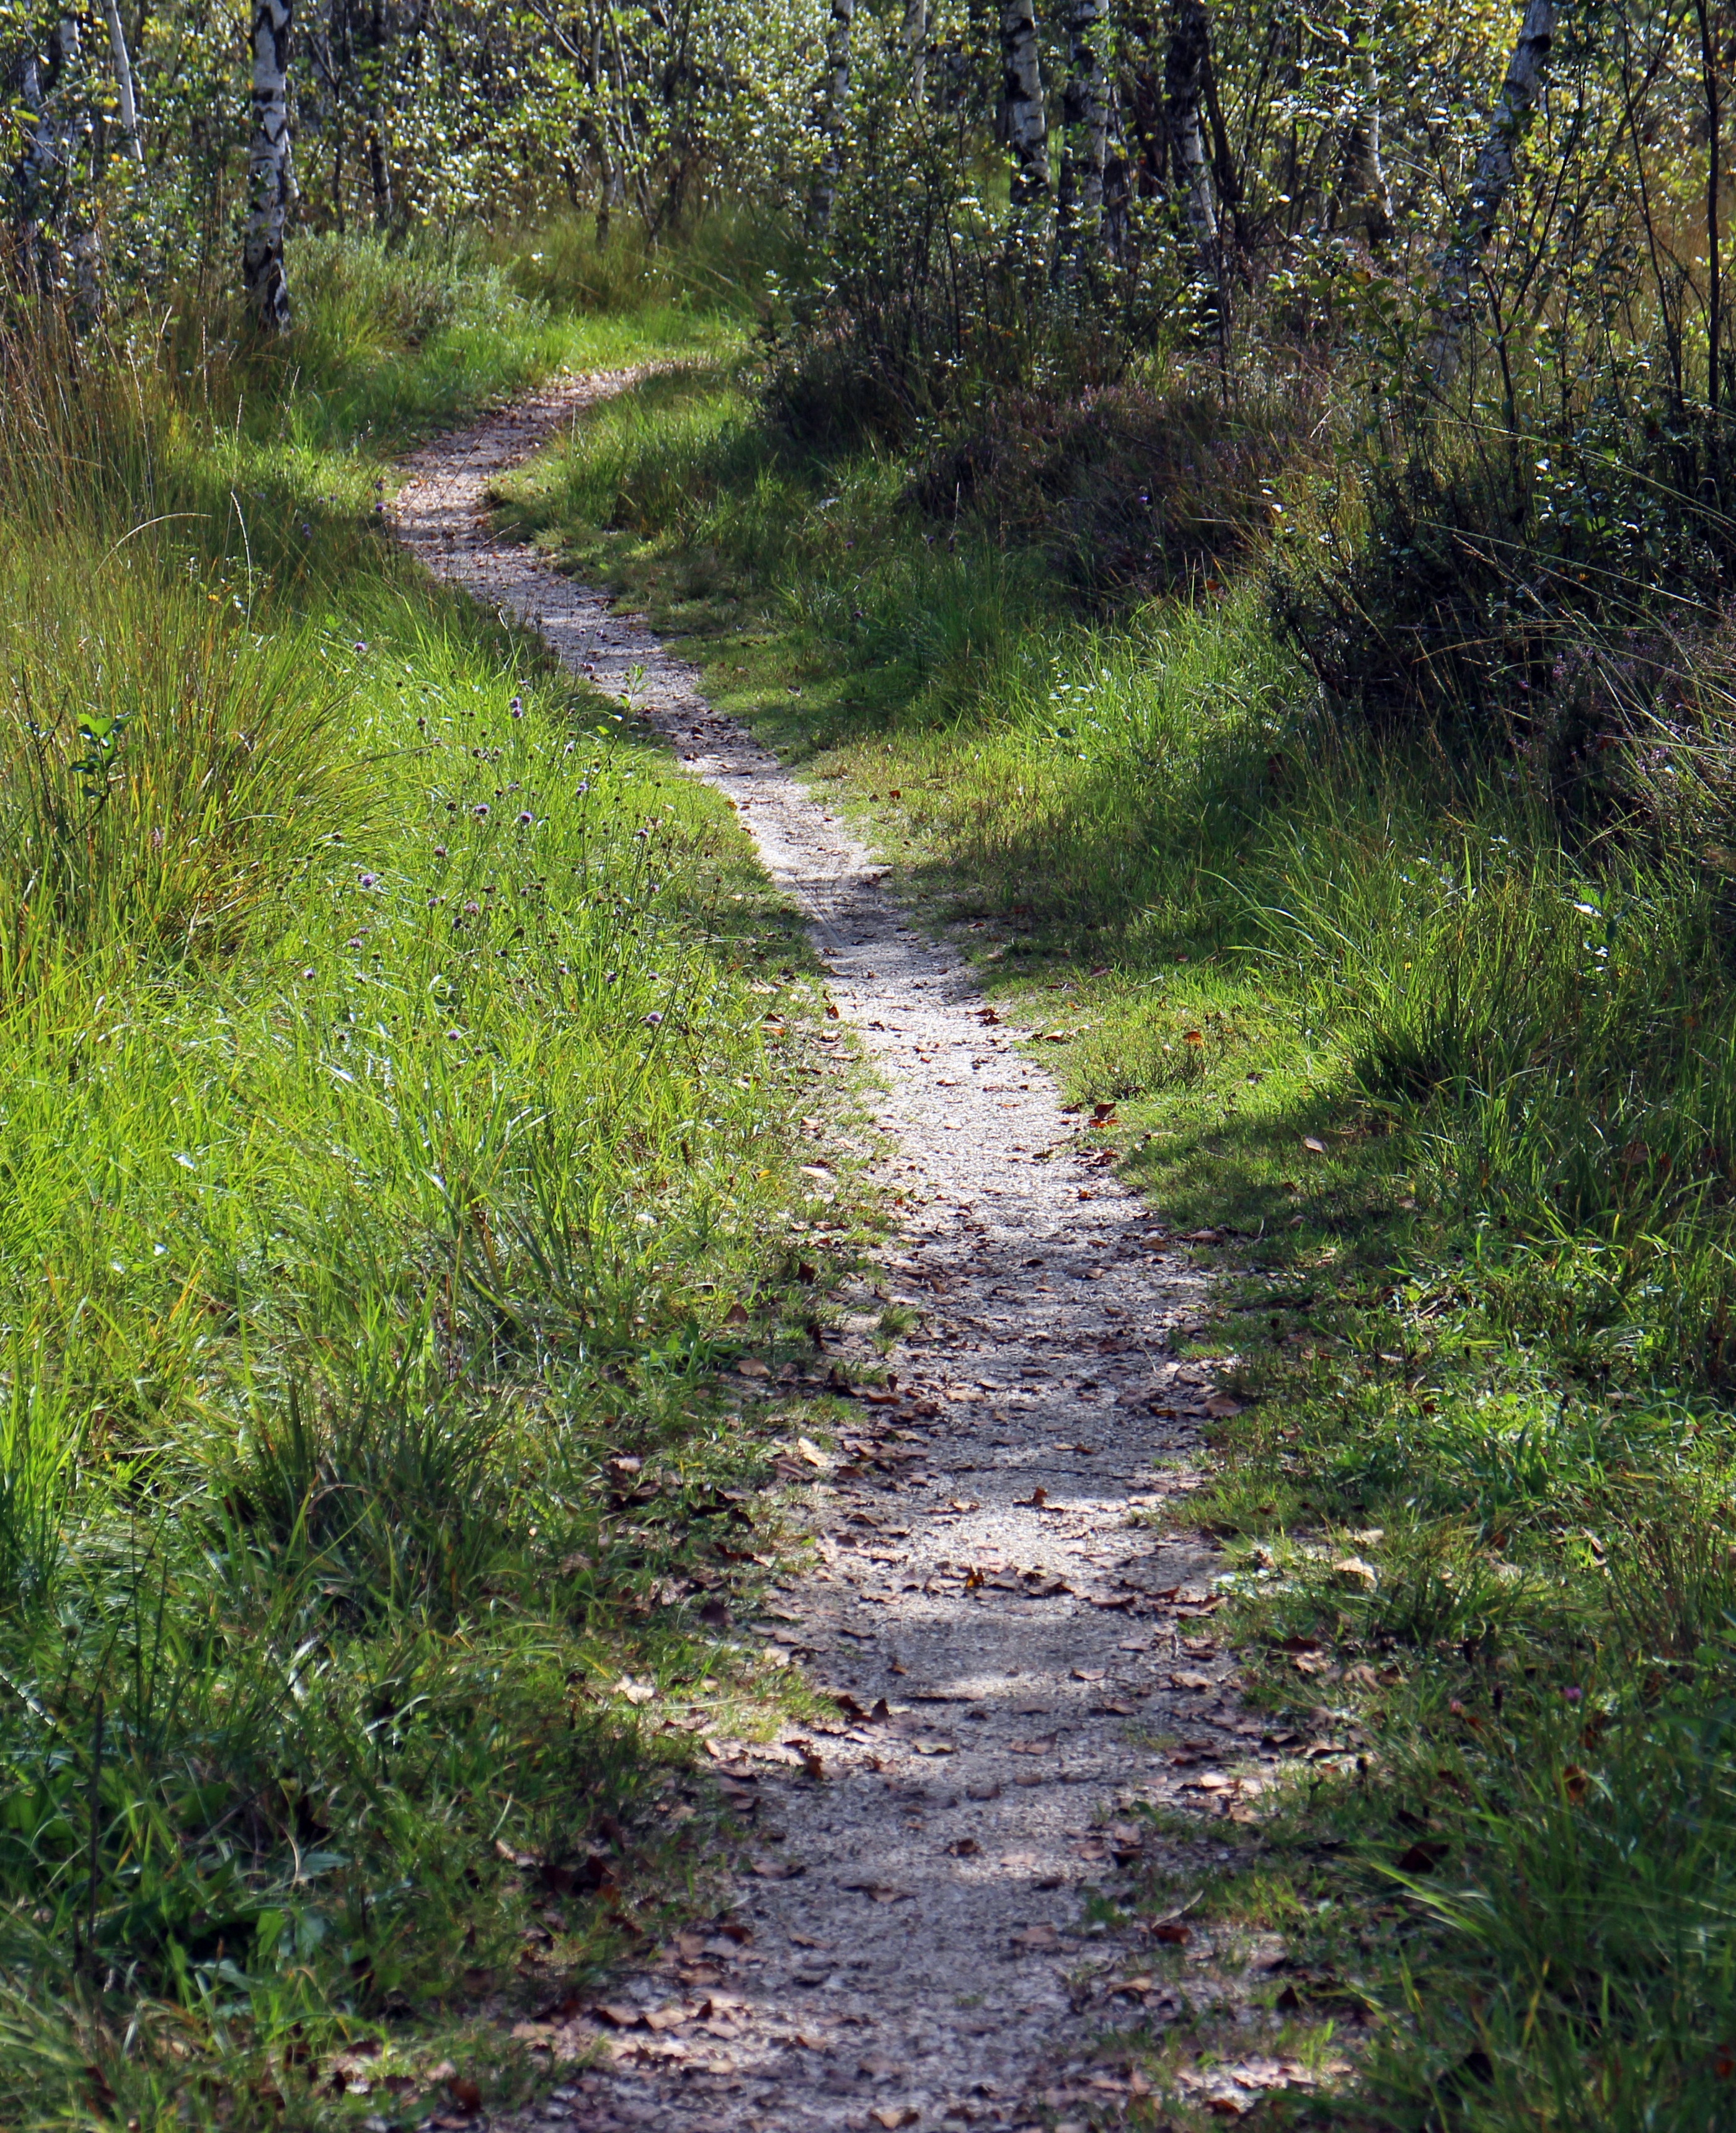
landscape, tree, nature, forest, path, grass, wilderness, hiking, trail, meadow, leaf, river, walk, stream, soil, leisure, lane, ridge, waterway, trees, wetland, bog, promenade, woodland, habitat, away, nature trail, ecosystem, recovery, rural area, natural environment, grass family